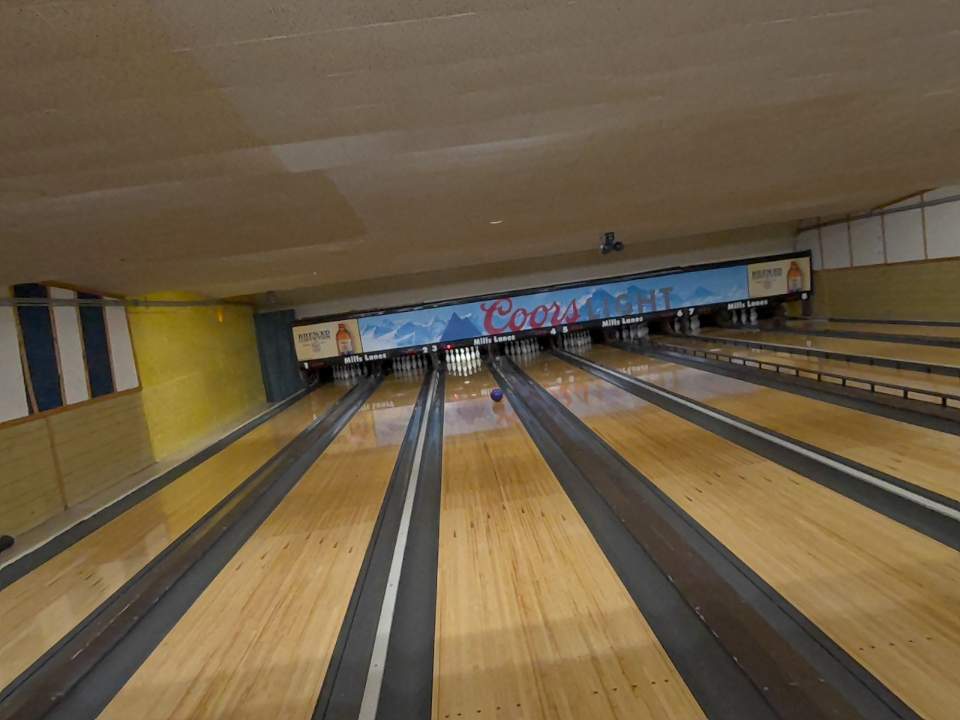
Object: bowling_ball